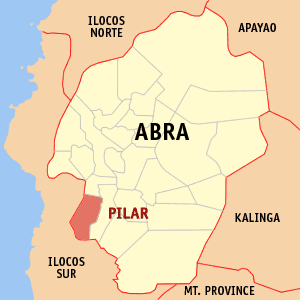
Pilar est une municipalité située dans la province d'Abra, aux Philippines.